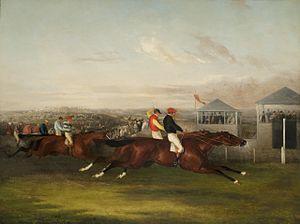
Le Derby Stakes, aussi appelé Le Derby, et mondialement connu sous le nom de Derby d'Epsom, est une course hippique de plat.